Willie F. Wilson

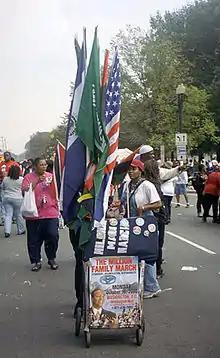
Crowds at the Million Family March, October 16, 2000, on Constitution Avenue near the National Museum of American History. Photo by Jim Wallace, Smithsonian Institution.

Wilson’s influence extended well beyond the day of the march. He was a leading voice for Black male empowerment, family unity, and faith-based civic engagement in its aftermath, and continued this work by helping to organize the Million Family March in 2000 and by mentoring younger clergy and activists.